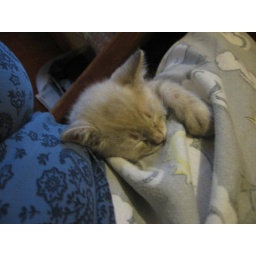
This is the first night home with her, she fell asleep in my lap and was so damn cute